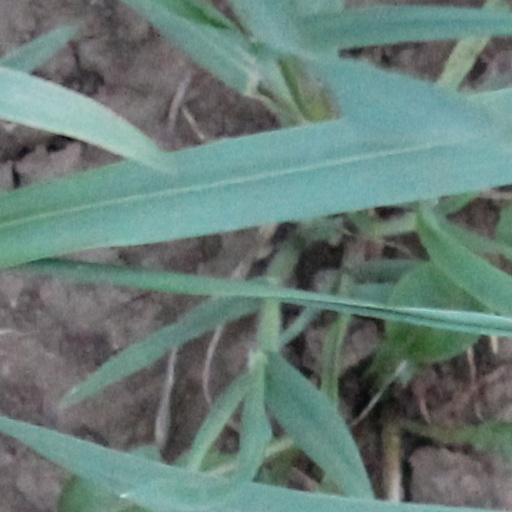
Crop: wheat